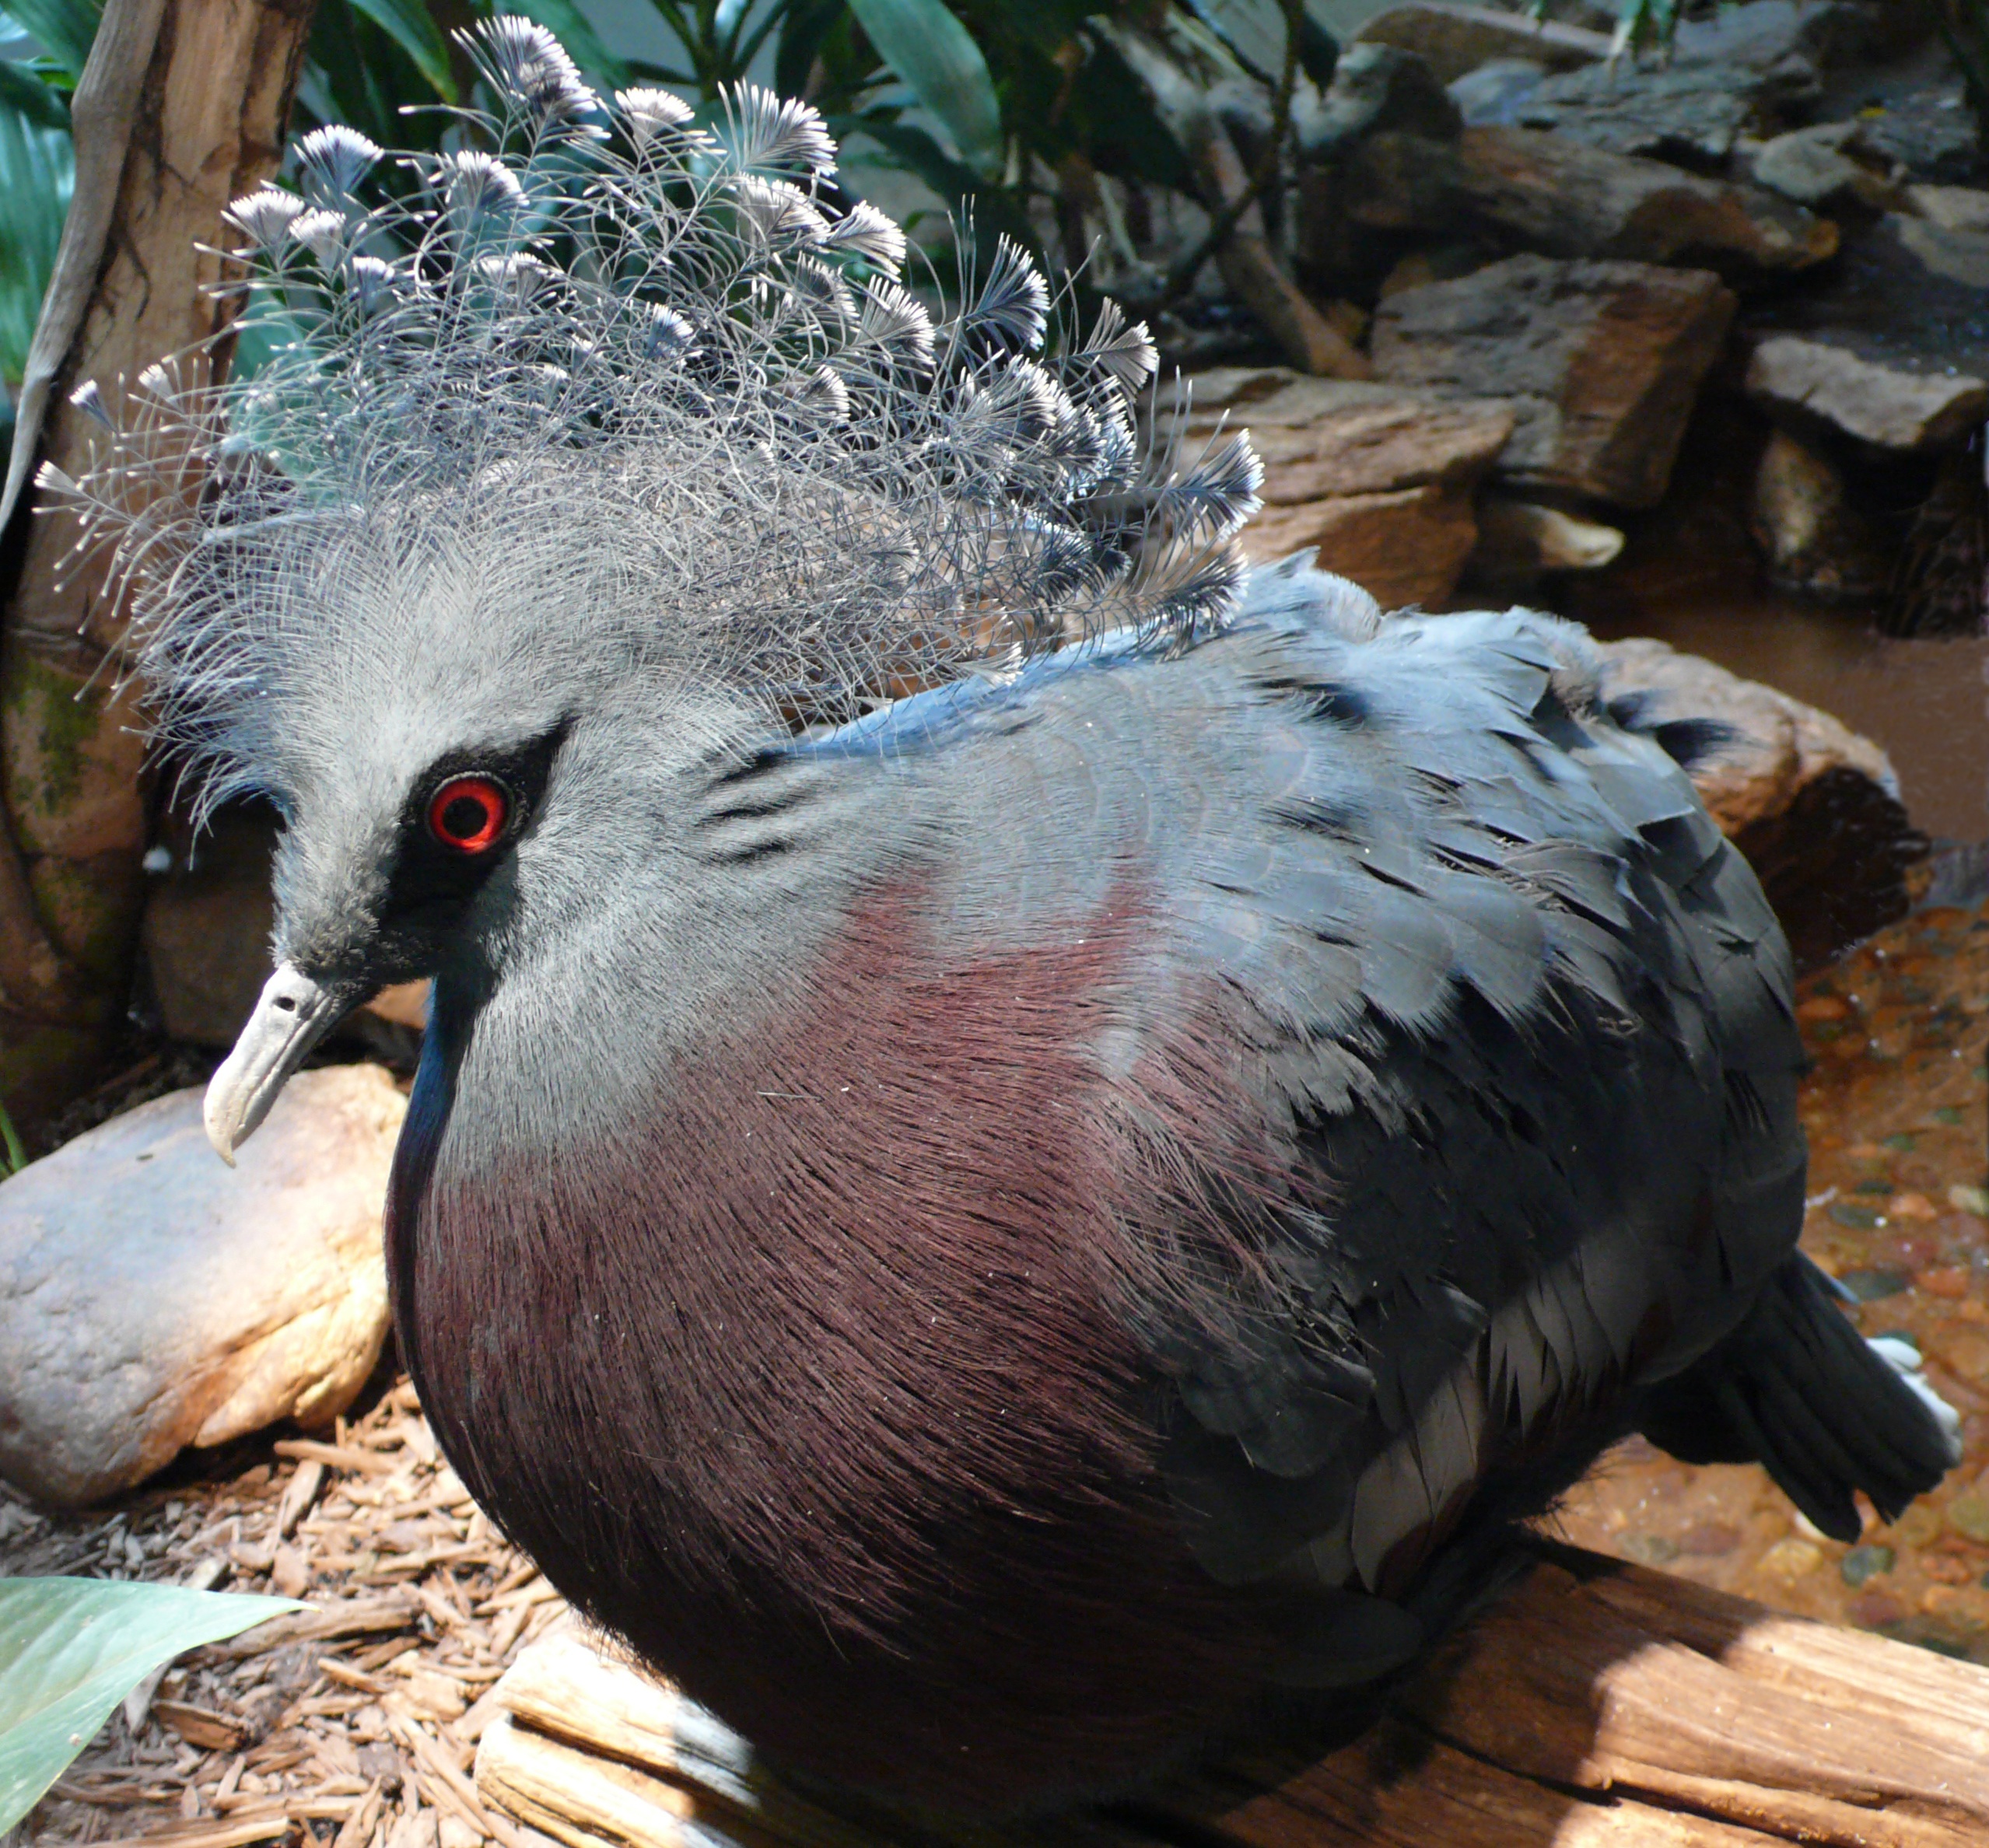
bird, wildlife, zoo, portrait, beak, fauna, close up, pigeon, feathers, vertebrate, exotic, pigeons and doves, victoria crowned pigeon